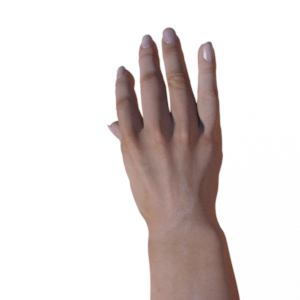
Label: paper